William Dudley Chipley

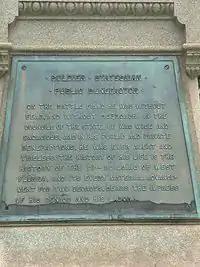
The inscription on Chipley's obelisk in Pensacola commemorates him as a "soldier", "statesman" and "public benefactor".

Chipley created the Democratic Executive Committee in Muscogee County, Georgia in the late 1860s, and was its first director. He later served as director of the Florida Democratic Executive Committee.